18th Regiment "Edolo"

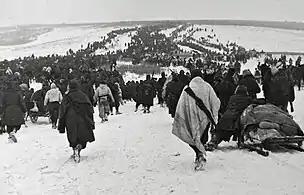
The Alpine Army Corps' retreat in Ukraine in January 1943

In July 1942 the three alpine division arrived in Eastern Ukraine, from where they marched eastwards towards the Don river. The Italian 8th Army covered the left flank of the German 6th Army, which spearheaded the German summer offensive of 1942 towards Stalingrad. On 12 December 1942, the Red Army commenced Operation Little Saturn, which, in its first stage, attacked and encircled the Italian II Army Corps and XXXV Army Corps, to the southeast of the Alpine Army Corps. On 13 January 1943, the Red Army launched the second stage of Operation Little Saturn with the Voronezh Front encircling and destroying the Hungarian Second Army to the northwest of the Alpine Army Corps.